Maldit-comiat

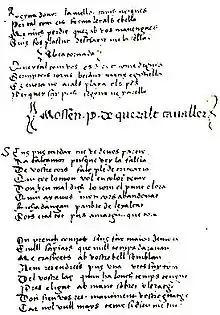
"Maldit-comiat" of Pere de Queralt

A maldit (also spelled "maudit"; , modern spelling "maleit", "curse") was a genre of Catalan and Occitan literature practiced by the later troubadours. It was a song complaining about a lady's behaviour and character. A related genre, the comiat ("dismissal"), was a song renouncing a lover. The maldit and the comiat were often connected as a maldit-comiat (or "comiat-maldit") and they could be used to attack and renounce a figure other than a lady or a lover, like a commanding officer (when combined, in a way, with the "sirventes"). The "maldit-comiat" is especially associated with the Catalan troubadours. Martí de Riquer describes "un autèntic maldit-comiat" as a song where a poet leaves a mistress to whom he has long been fruitlessly devoted, and explains her failings which have led him to depart.